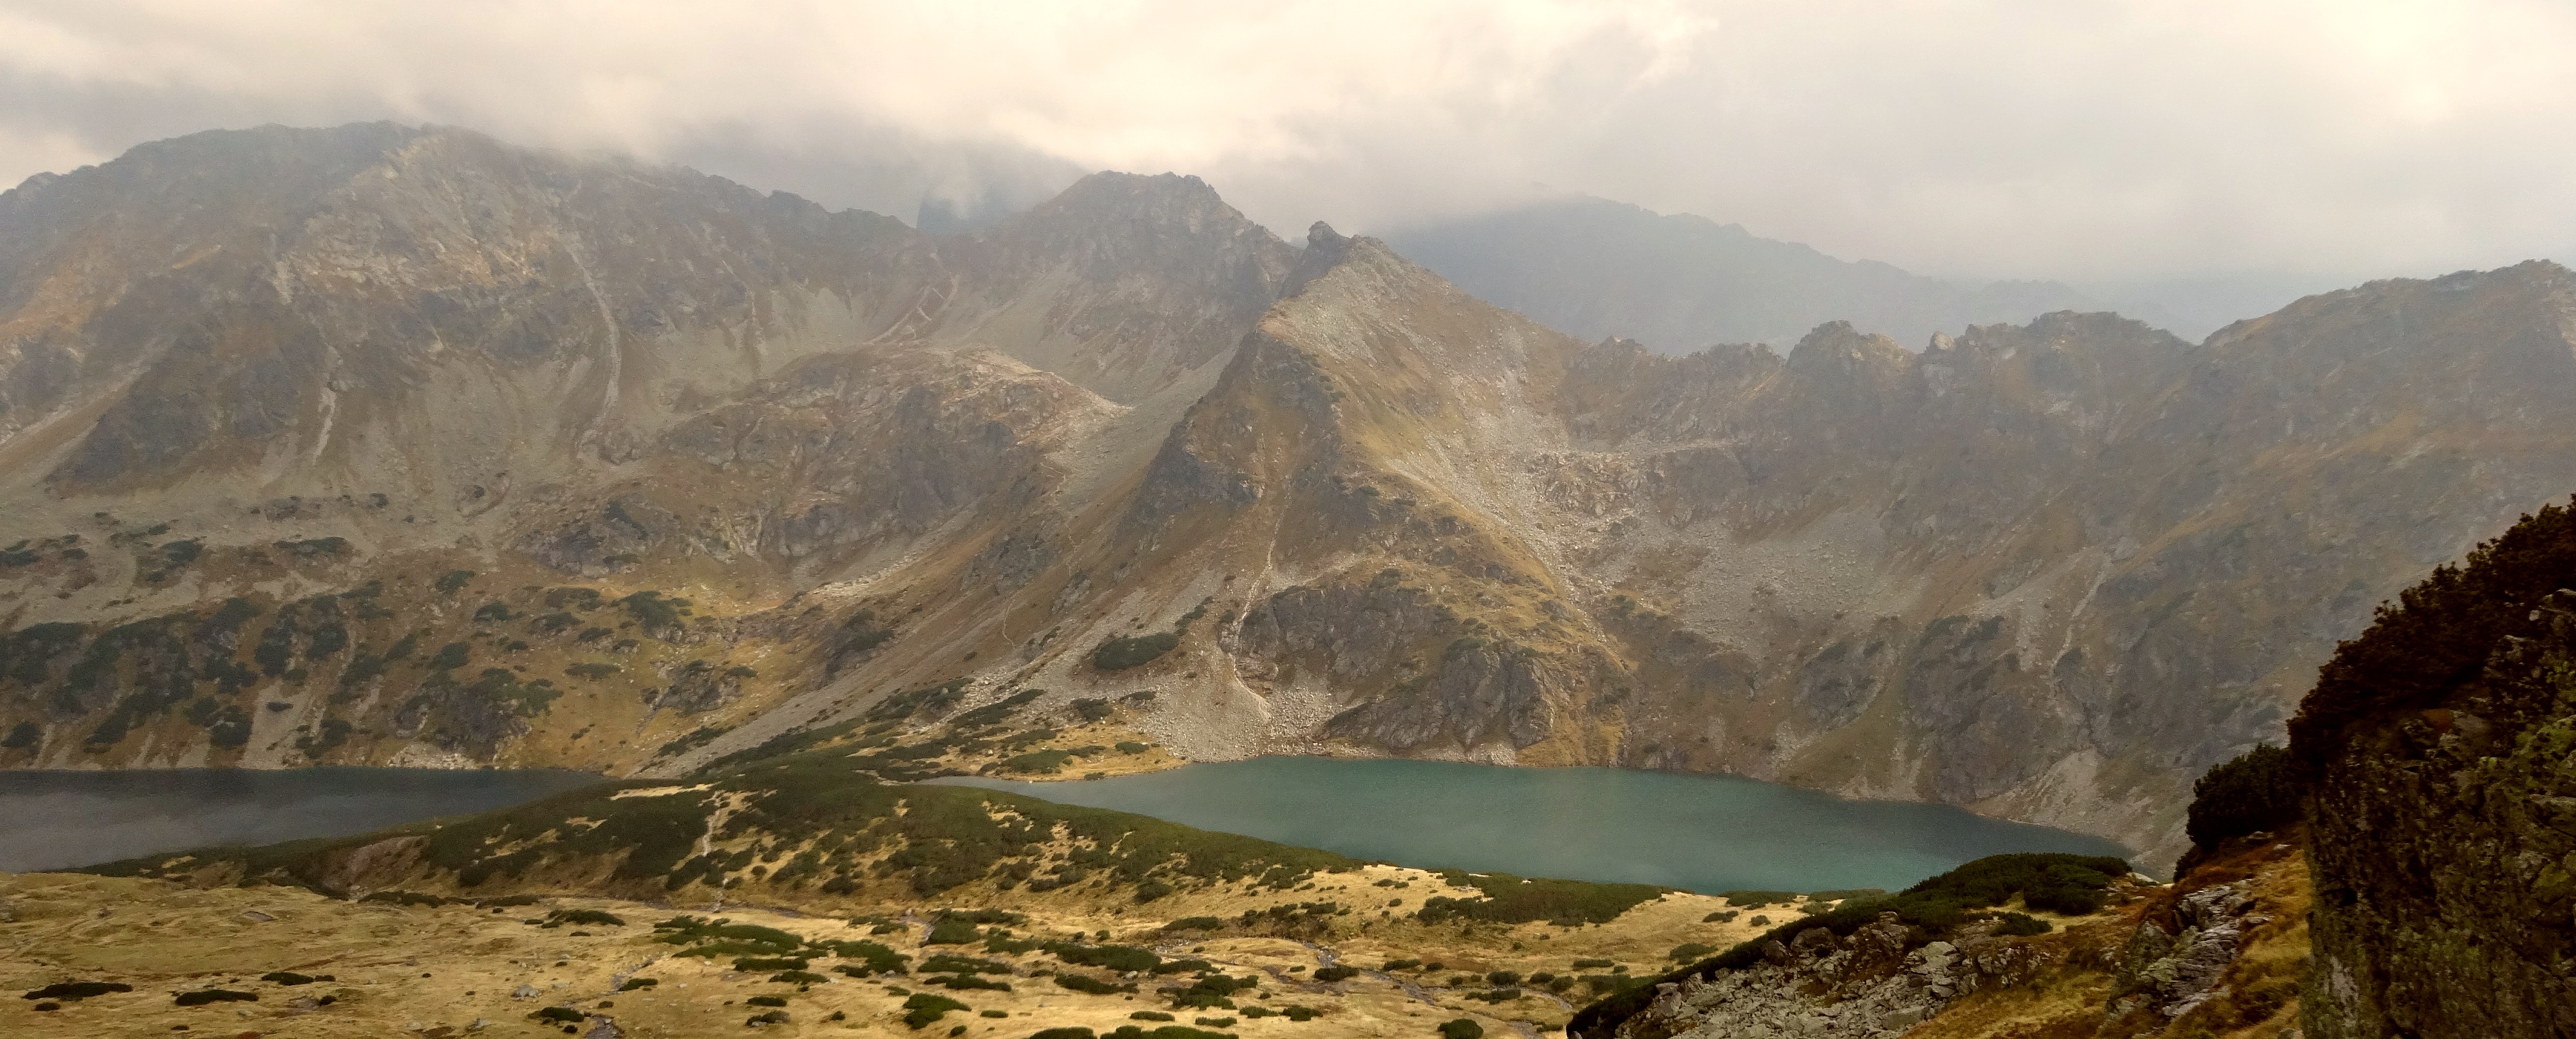
landscape, wilderness, mountain, hill, lake, valley, mountain range, ridge, mountains, poland, plateau, blurry, fell, loch, the national park, tatry, wadi, landform, the high tatras, valley of five ponds, mountain pass, geographical feature, atmospheric phenomenon, mountainous landforms